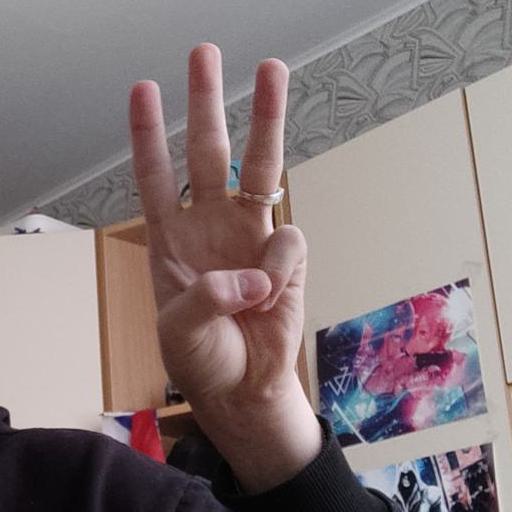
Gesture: three